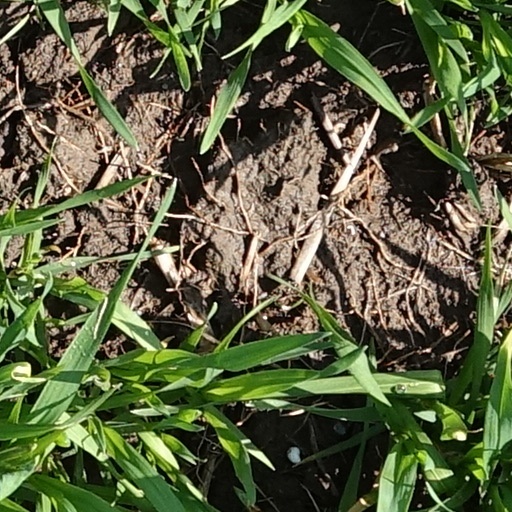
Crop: wheat